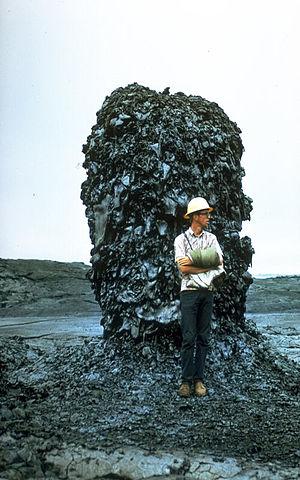
Hornito formé sur une coulée de lave pahoehoe lors de l'éruption du Mauna Ulu